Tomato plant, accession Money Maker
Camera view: horizontal (90 deg, fisheye); turntable rotation: 210 degrees
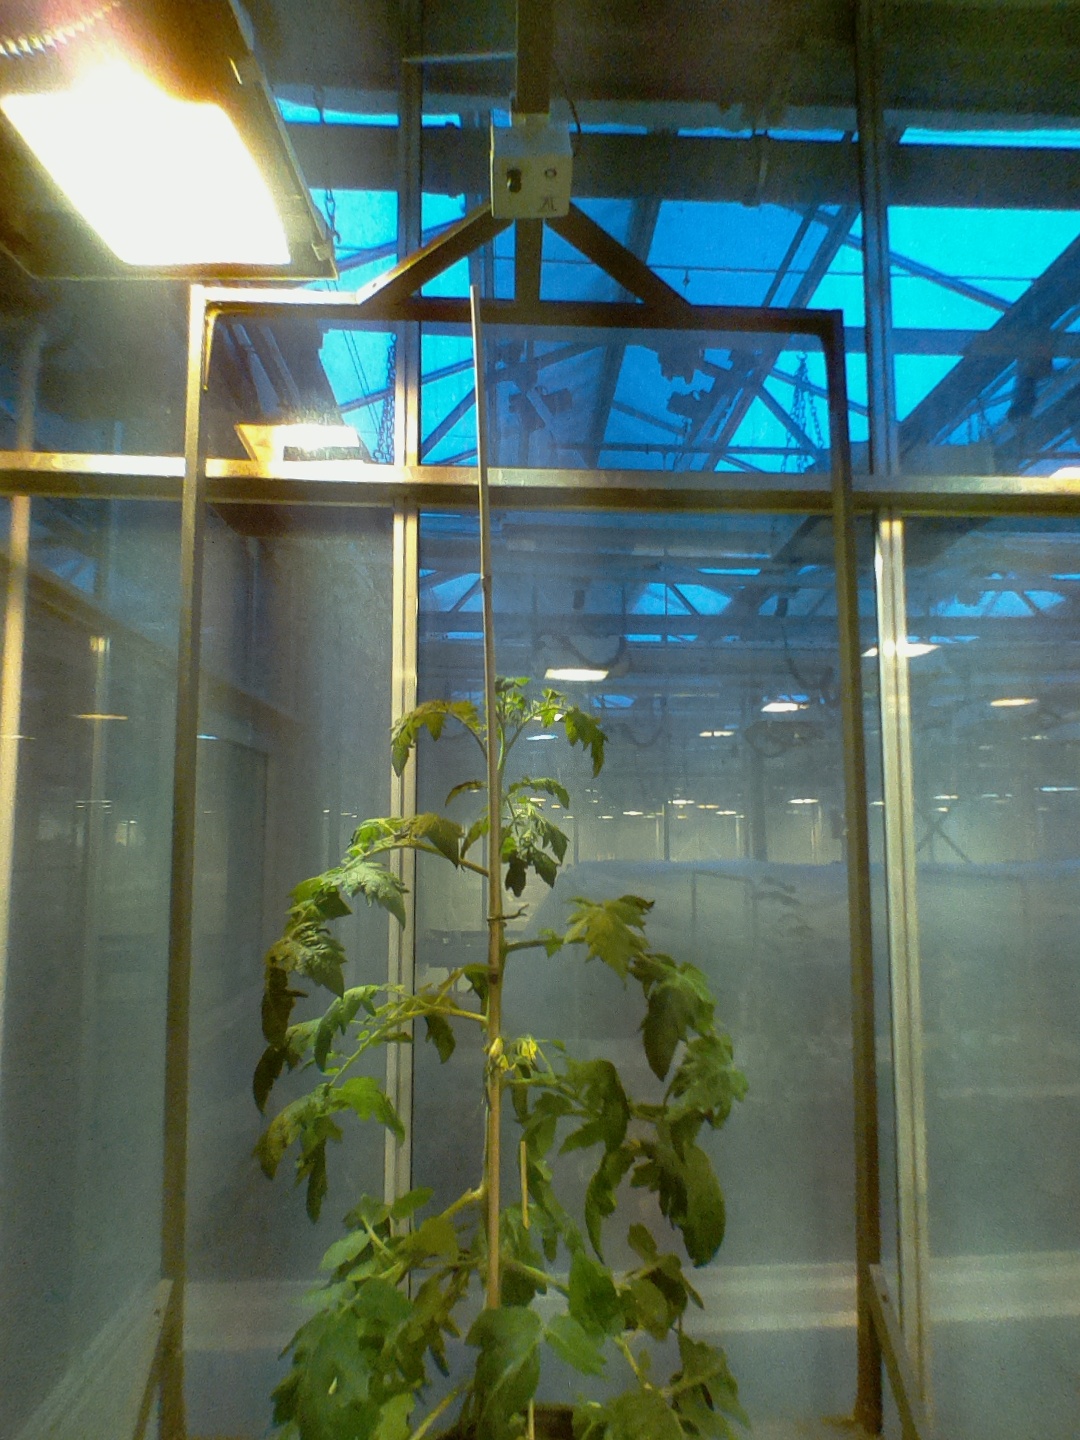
BBCH growth stage 64: 40%-50% of flowers open